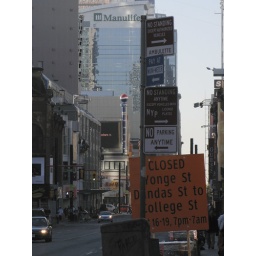
New York street signs on Yonge St. in Toronto.